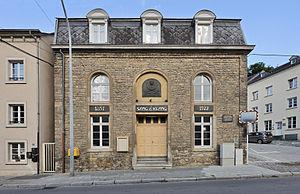
Luxembourg-ville, quartier du Pfaffenthall